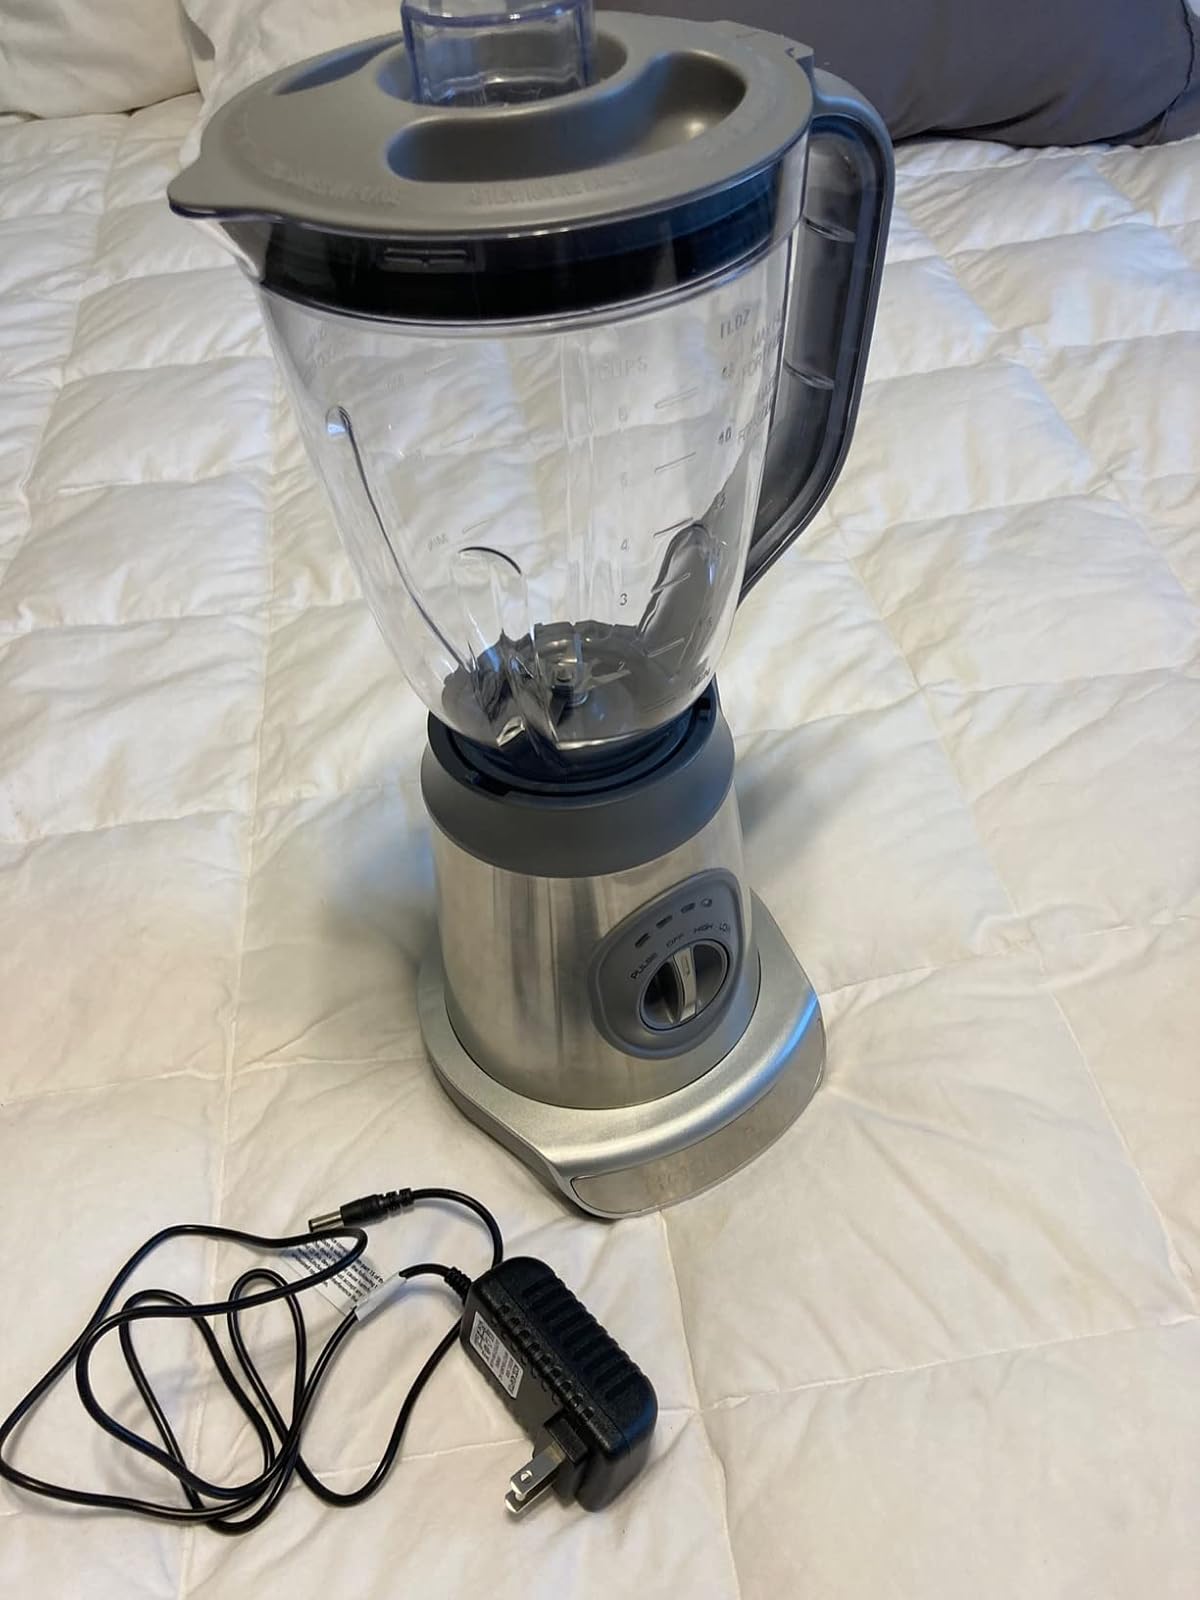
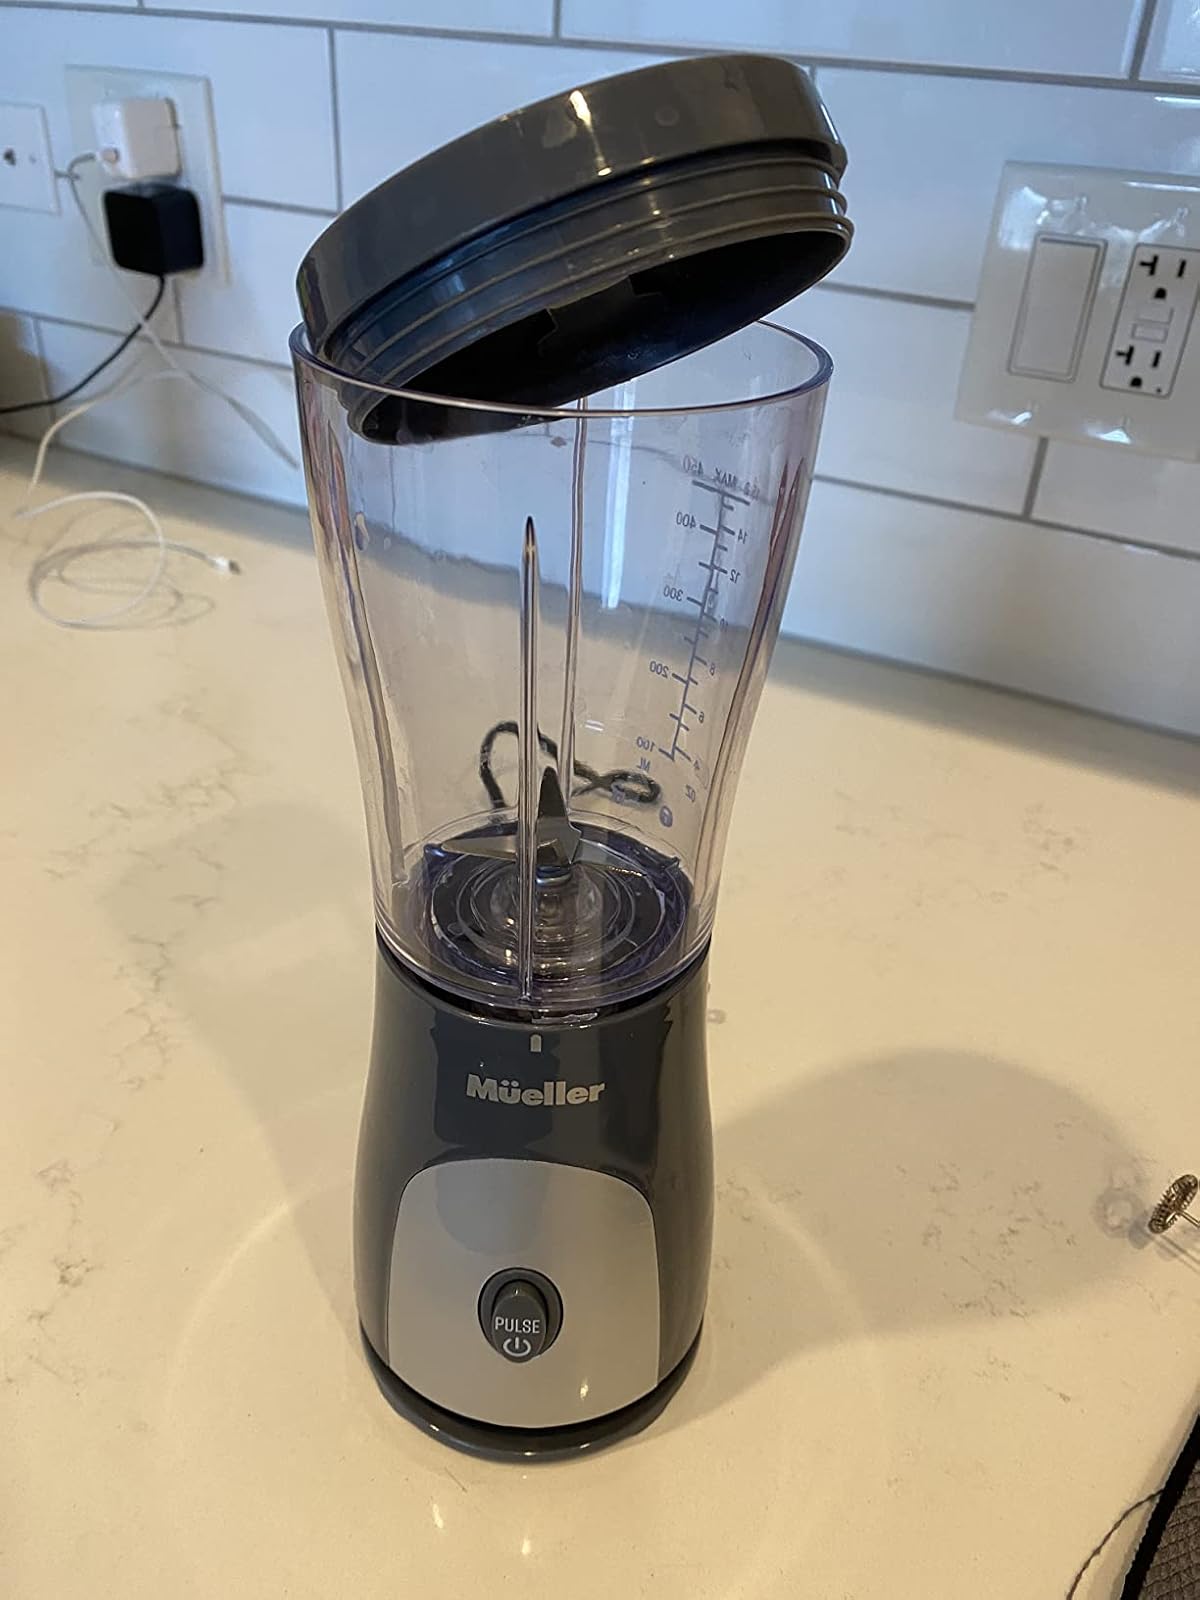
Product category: items_blender
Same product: no